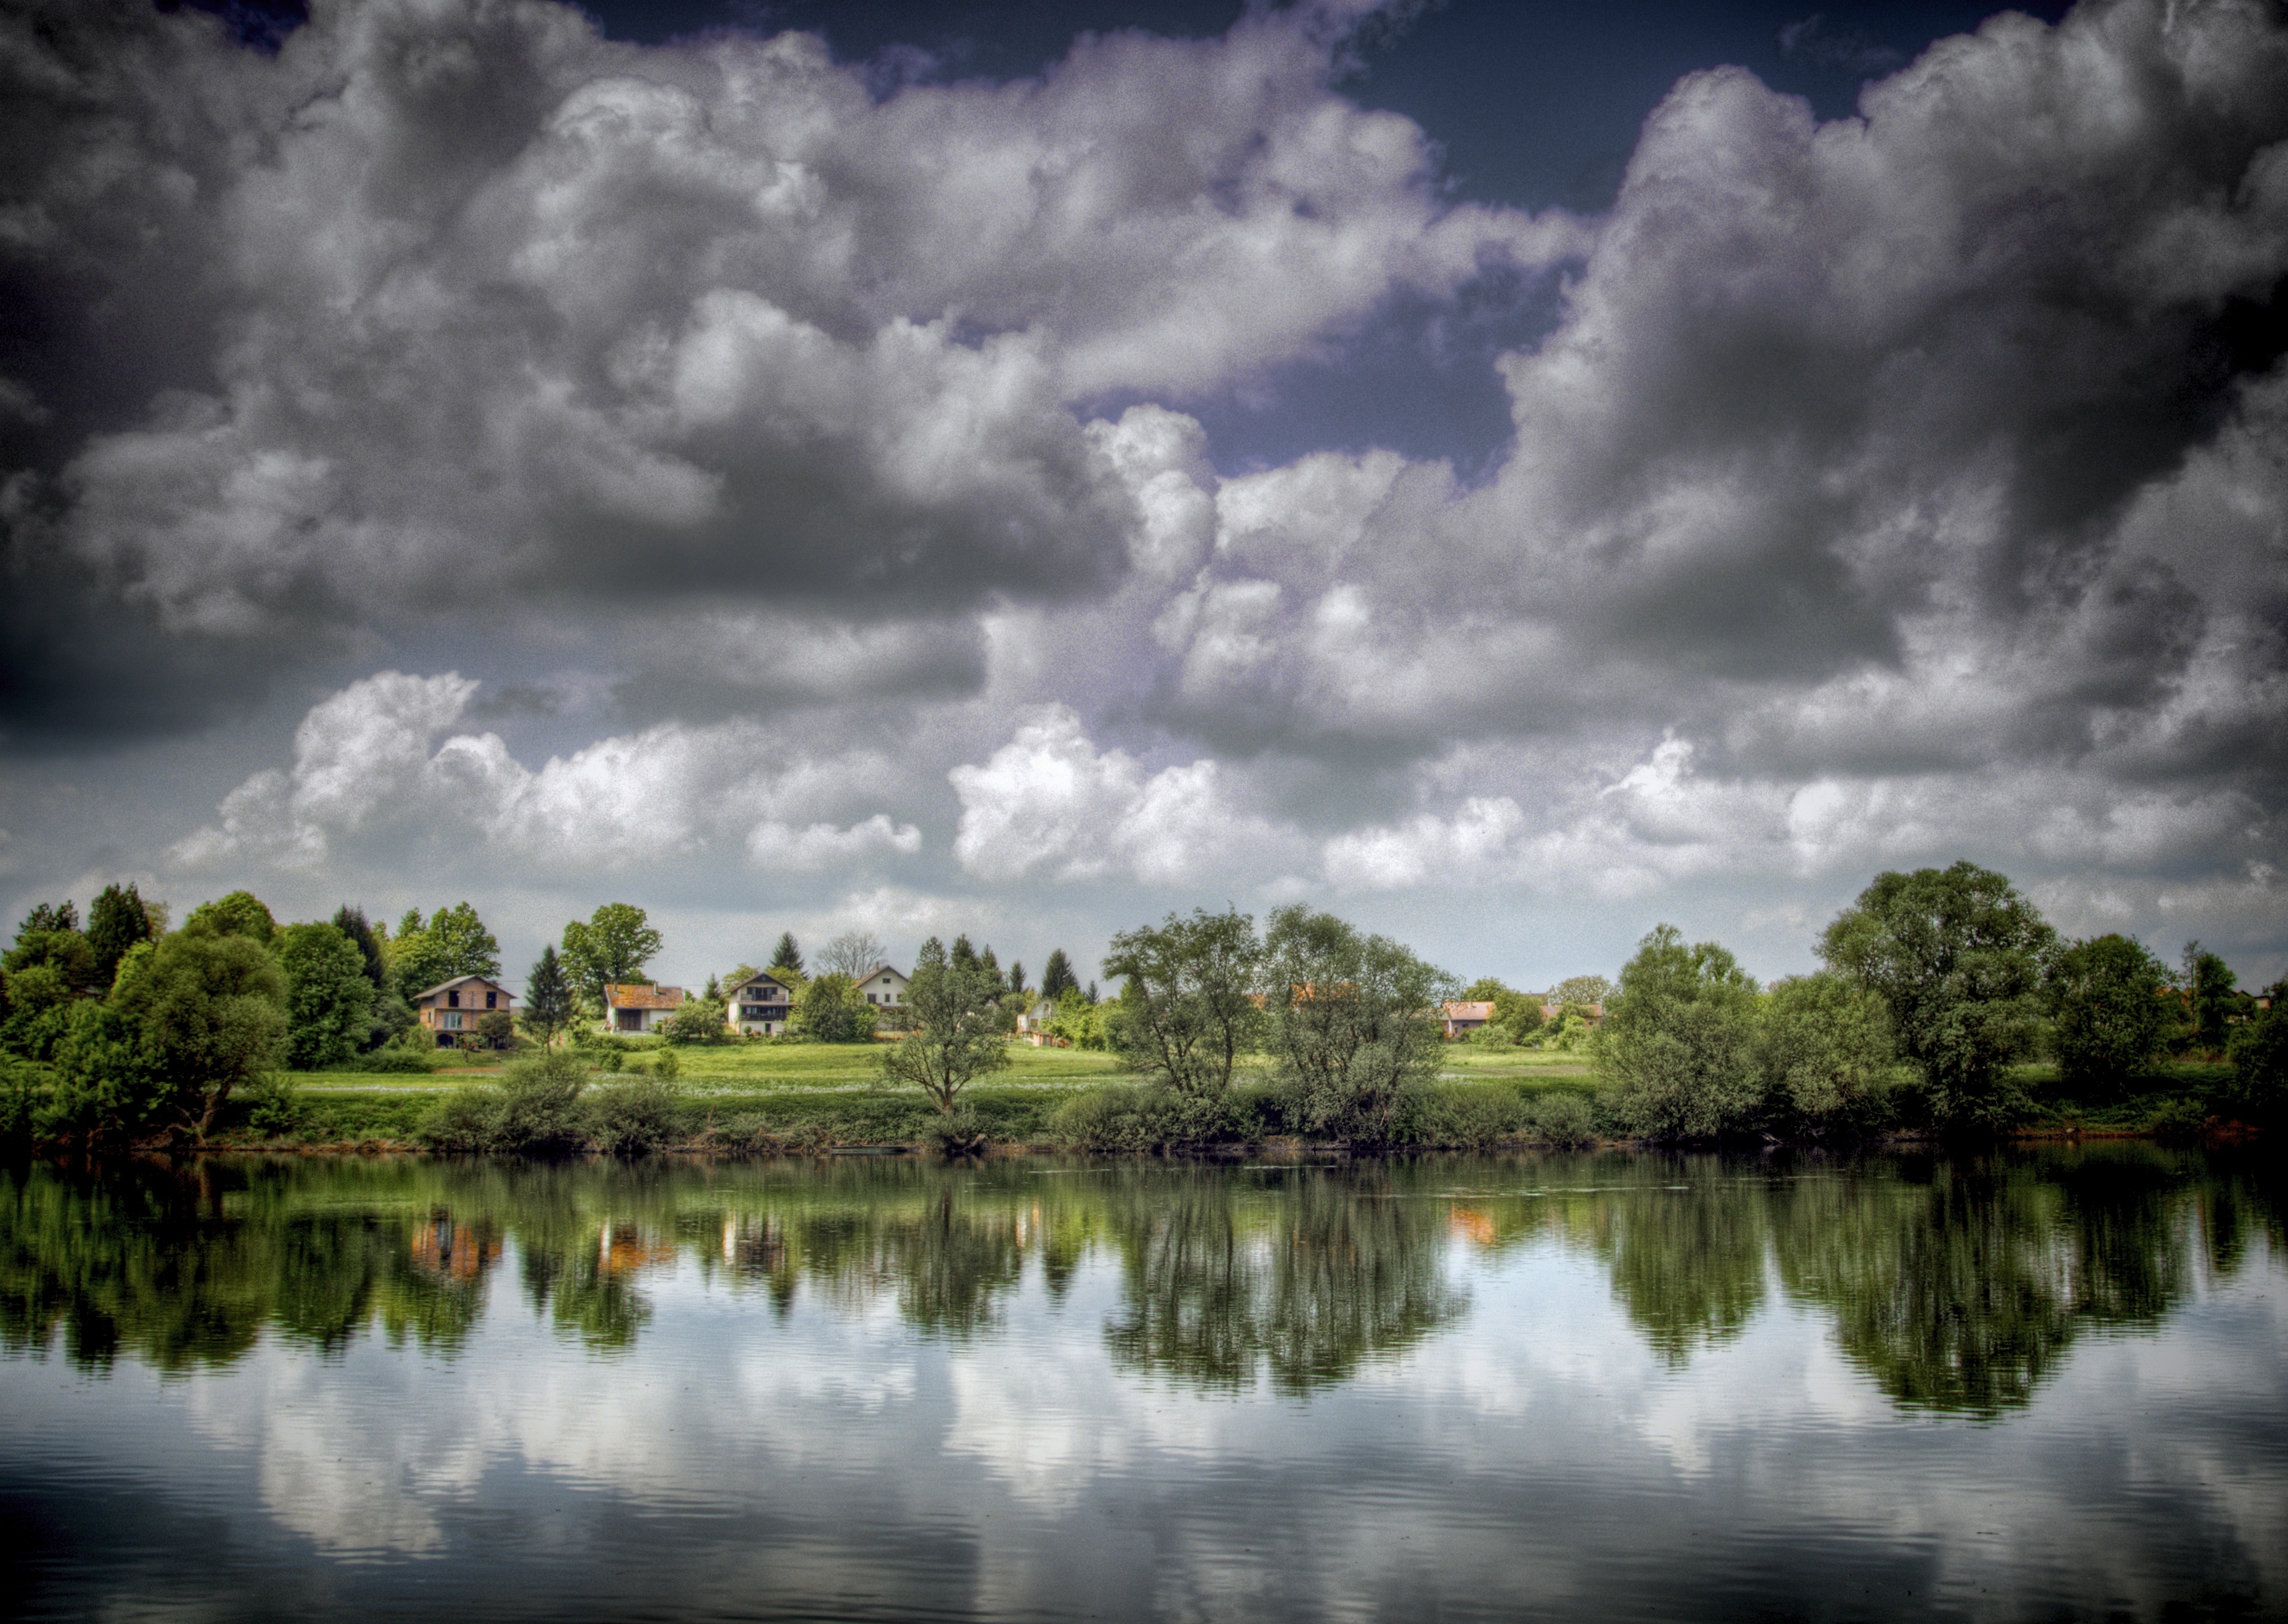
landscape, tree, water, nature, forest, cloud, sky, morning, lake, river, dusk, reflection, natural, weather, hdr, habitat, loch, rural area, meteorological phenomenon, atmospheric phenomenon